Grand Falls-Windsor

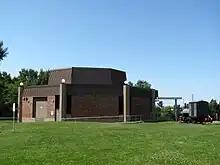
Demasduit Regional Museum

In 1905, the town of Grand Falls was established as a company town using Garden City principles expounded by Ebenezer Howard. Worried about the impending war in Europe, Alfred Harmsworth (Baron Northcliffe) began looking for an alternative source of newsprint for his family's newspaper and publishing business. During their search for a suitable location to build and operate a pulp and paper mill, Harold Harmsworth and Mayson Beeton, son of Isabella Beeton, the author of Mrs Beeton's Book of Household Management, discovered Grand Falls. The site had great potential due to access to lumber, the possibility of hydroelectricity and a deep-water port available in nearby Botwood. On January 7, 1905, the Harmsworths and Robert Gillespie Reid, owner of the Newfoundland Railway, formed the Anglo-Newfoundland Development Company, and the mill was constructed and opened on October 9, 1909. The first roll of salable newsprint was produced on December 22, 1909. Workers came from throughout the colony and the world to help develop the new area. At that time, only employees of the mill and workers from private businesses were permitted to live in Grand Falls. Other people settled north of the railway in a shack town known as Grand Falls Station, which became Windsor, named for the Canadian Royal Family.